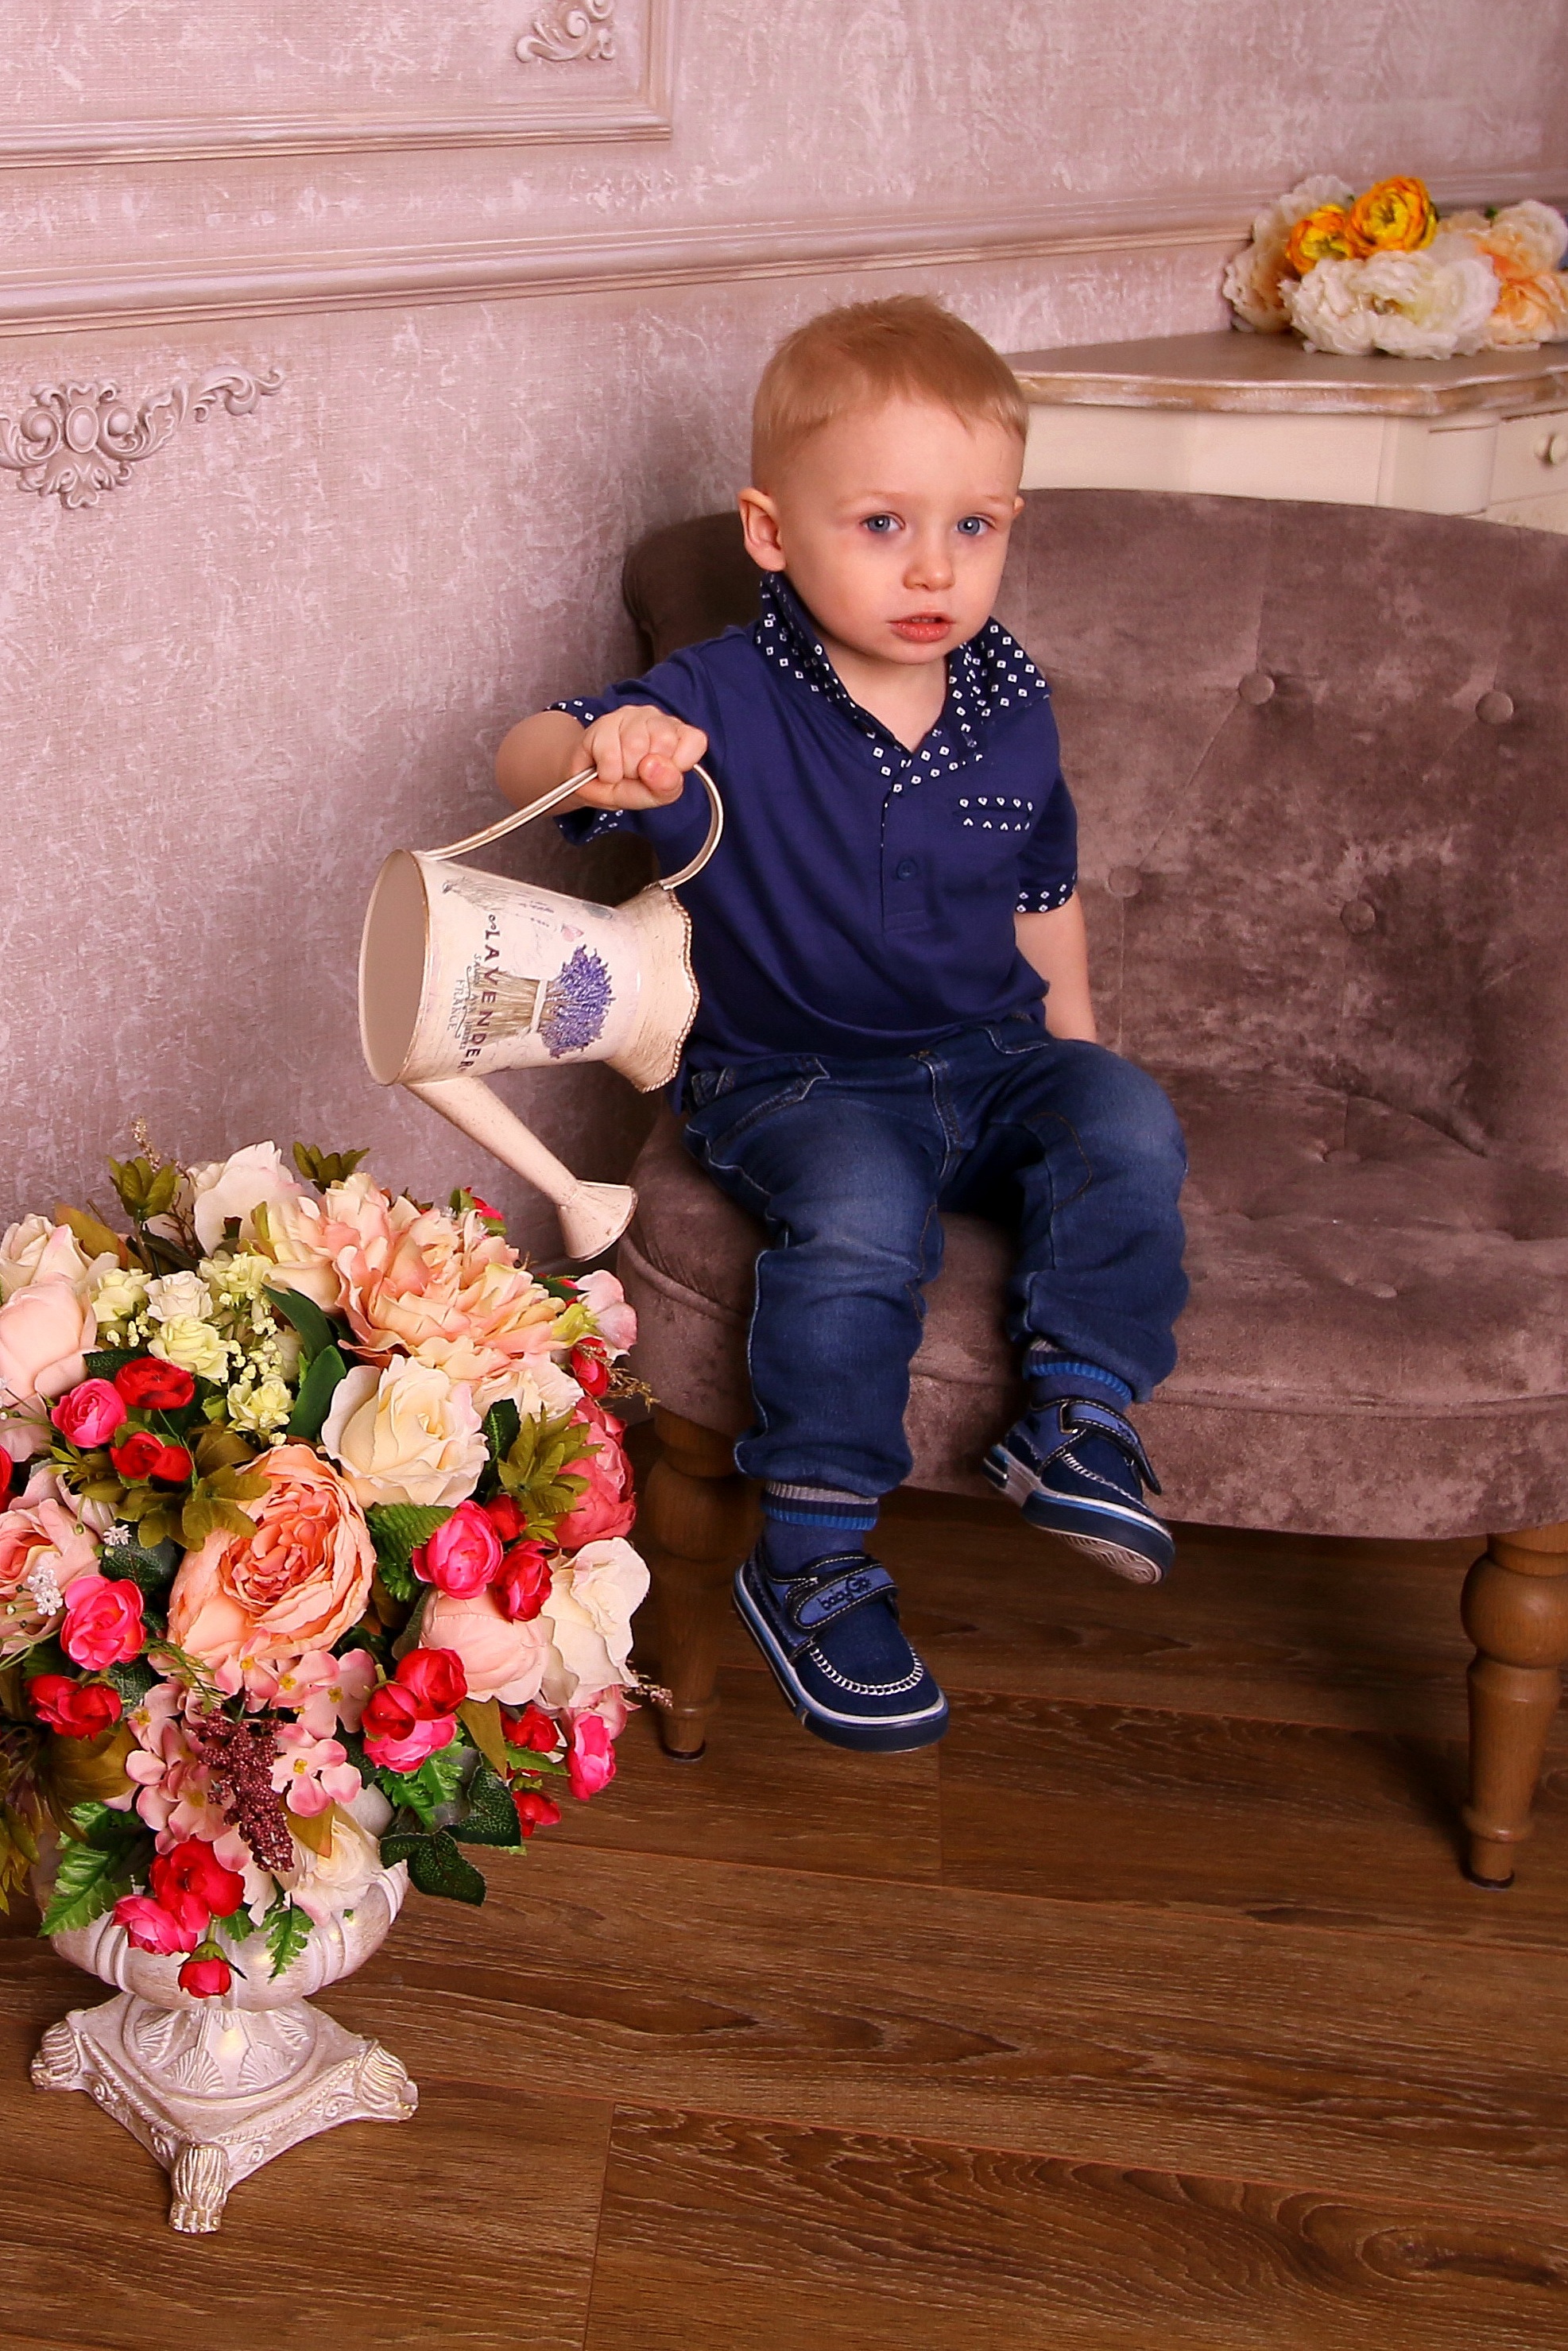
man, person, people, woman, flower, boy, male, spring, studio, child, baby, ceremony, dress, photograph, watering can